Royal Ulster Rifles

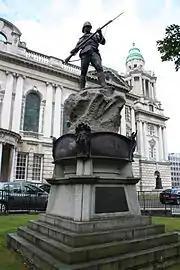
Monument to the men of the Royal Irish Rifles who died in the Second Boer War in the grounds of Belfast City Hall

The regiment's history dates backs to the reign of King George III. In 1793 the British Army expanded to meet the commitments of the war with the French First Republic. As part of that expansion it raised two new regiments of foot, the 83rd and the 86th. In 1881, under the Childers Reforms, the 83rd and 86th were amalgamated into a single regiment, named the Royal Irish Rifles, one of eight infantry regiments raised and garrisoned in Ireland. It was the county regiment of Antrim, Down, Belfast and Louth, with its depot located at Victoria Barracks, Belfast. Militarily, the whole of Ireland was administered as a single command within the United Kingdom with Command Headquarters at Parkgate (Phoenix Park) Dublin, directly under the War Office in London.